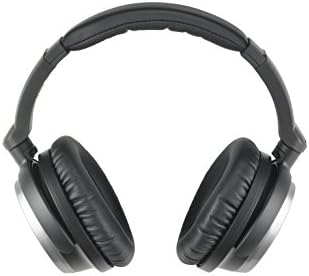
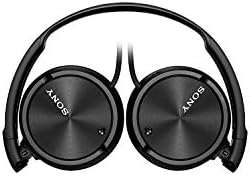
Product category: headphones
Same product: no